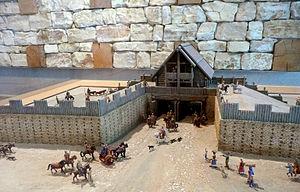
L'oppidum celte de Manching était la capitale de la tribu des Vendéliques. Il fut fondé au IIIᵉ siècle av. J.-C. et occupé jusqu'en -50 ou -30 av. J.-C.. Il connut son apogée dans la seconde moitié du IIᵉ siècle av. J.-C., occupant une superficie de 380 hectares protégée par un rempart de 7,2 km de longueur, accueillant une population estimée entre 5 000 et 10 000 habitants. Il est ainsi l'un des centres urbains les plus importants au nord des Alpes, tant par sa superficie que par sa démographie.
Le Musée celto-romain de Manching est un musée d’archéologie se trouvant dans le bourg allemand éponyme, au sein du district de la Haute-Bavière. Fondé en 2006, en tant que branche de la Collection archéologique de l’état de Bavière siégeant à Munich, il regroupe de façon permanente les découvertes archéologiques celtes issues des conséquentes fouilles du site de l’oppidum de Manching, ainsi que des vestiges romains témoignant de l’occupation romaine du sud de la Bavière, celle-ci comprenant notamment les fortifications militaires impériales de l’Oberstimm. Le musée organise également de nombreuses et régulières expositions temporaires portant sur des thématiques archéologiques variées et dont les horizons s'insèrent au-delà de l'archéologie locale et régionale.